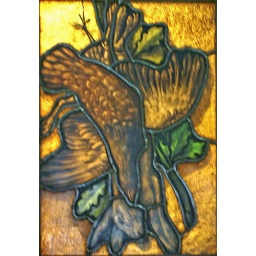
Stained glass window with hunting theme from John Ringling's bar in the Ca' d' Zan Mansion in Sarasota, Florida.